Emil Jannings

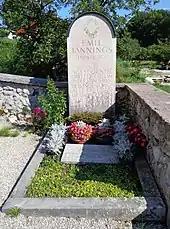
Emil Jannings' grave at St Wolfgang im Salzkammergut

After the Nazi seizure of power in 1933, Jannings stayed on, prolonging his career by making State Films. He starred in several films promoting Nazism, in particular the "Führerprinzip" by presenting unyielding historical characters, in "Der alte und der junge König" ("The Old and the Young King", 1934), "Der Herrscher" ("The Ruler", 1937) directed by Veit Harlan, "Robert Koch" (1939), "Ohm Krüger" ("Uncle Kruger", 1941), and "Die Entlassung" ("The Dismissal", 1942). He also took part in "The Broken Jug" directed by Gustav Ucicky. For his work in Nazi Cinema, Minister of Propaganda Joseph Goebbels named Jannings an "Artist of the State" ("Staatsschauspieler")